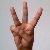
The image shows a hand gesture representing the letter 'W' in Indian Sign Language.